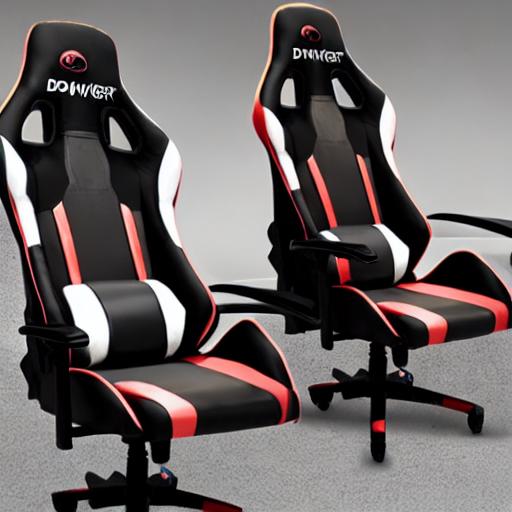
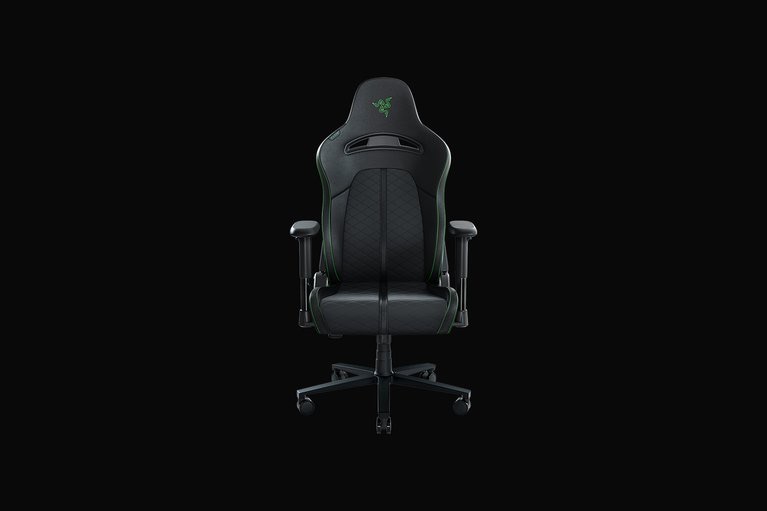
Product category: items_chair
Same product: no